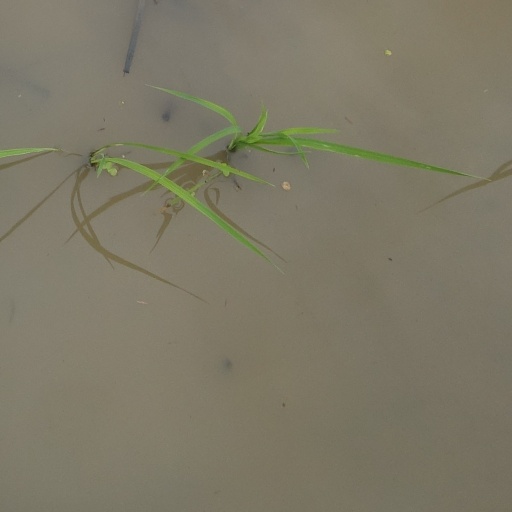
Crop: rice